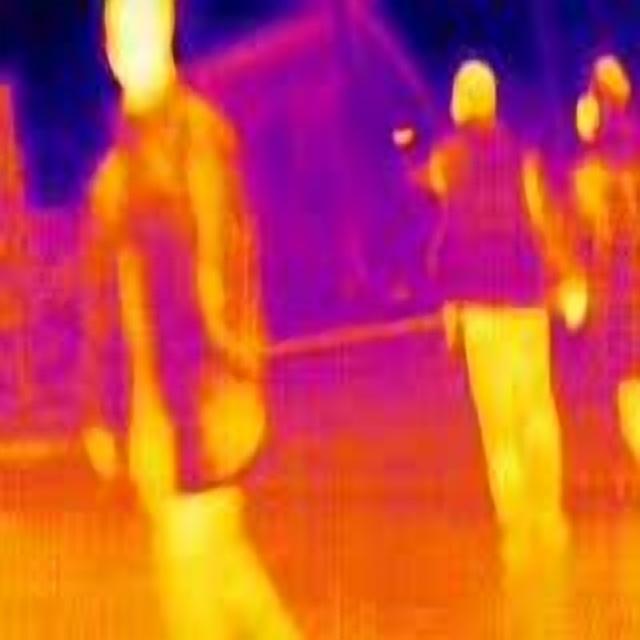
Detected objects:
label: person
label: person
label: person